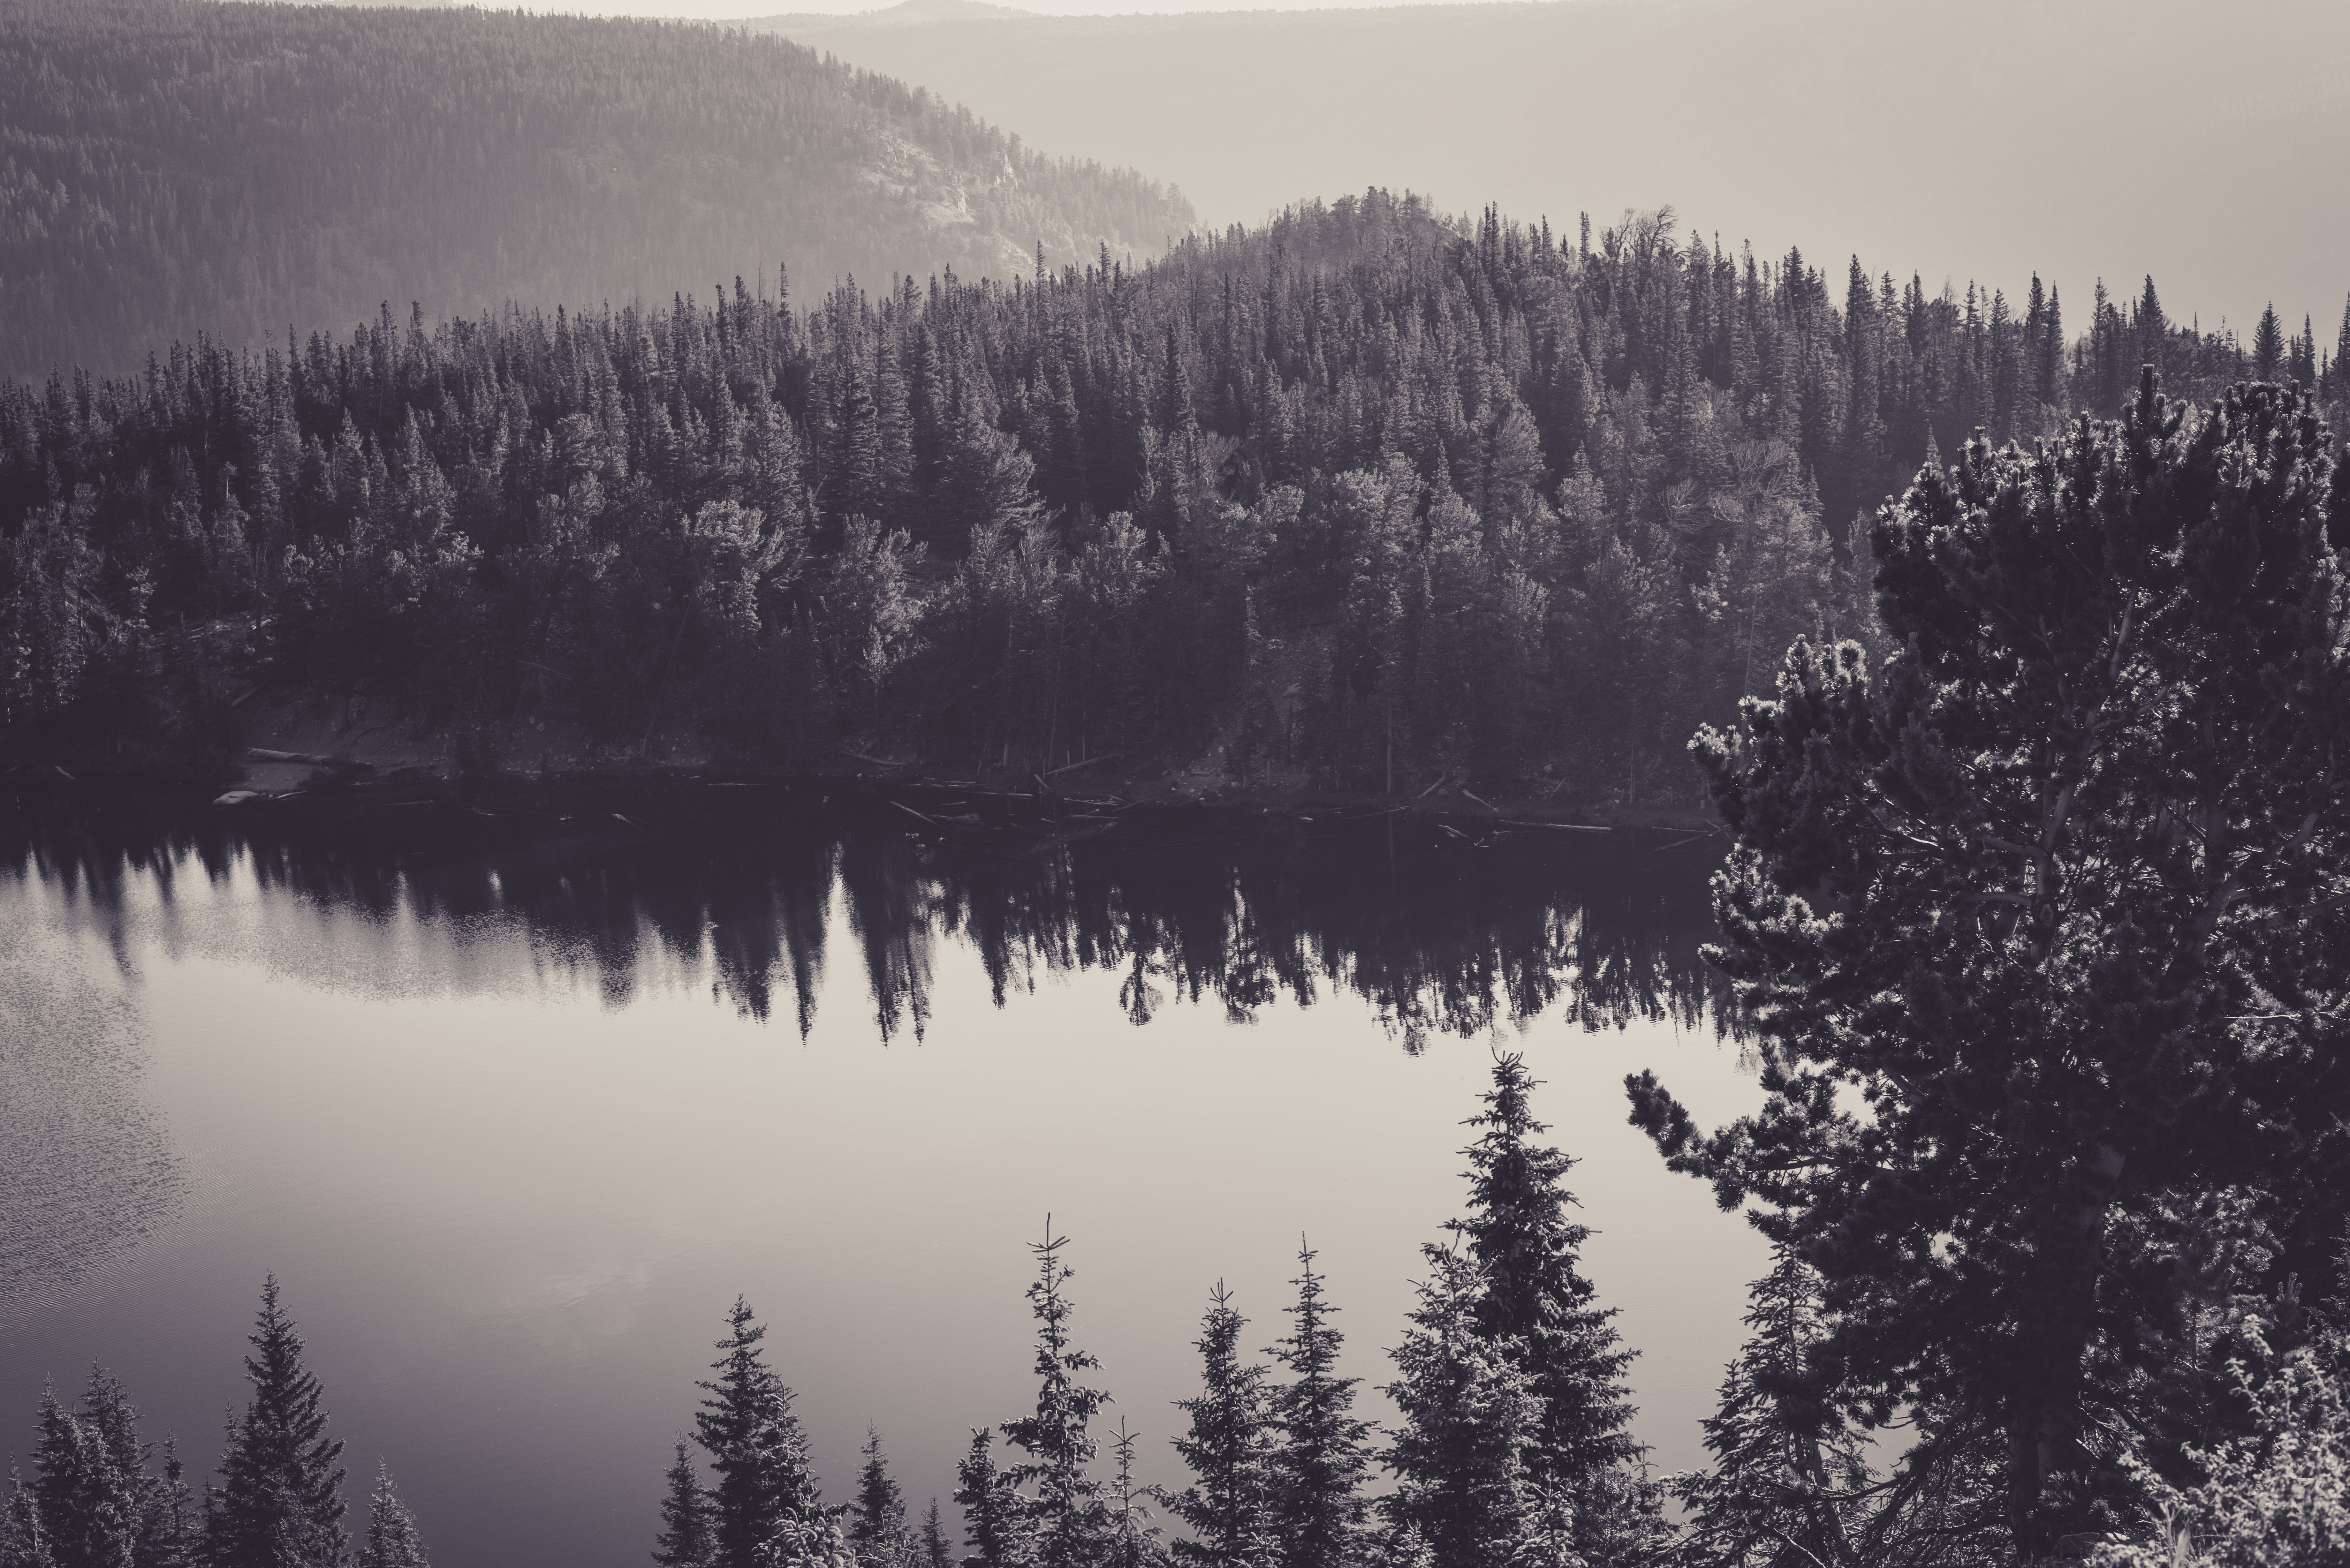
landscape, tree, water, nature, forest, wilderness, mountain, snow, winter, black and white, plant, fog, mist, morning, lake, dawn, mountain range, environment, reflection, weather, calm, grunge, season, trees, outdoors, hills, grey, mountains, canada, habitat, fir trees, atmospheric phenomenon, woody plant, mountainous landforms